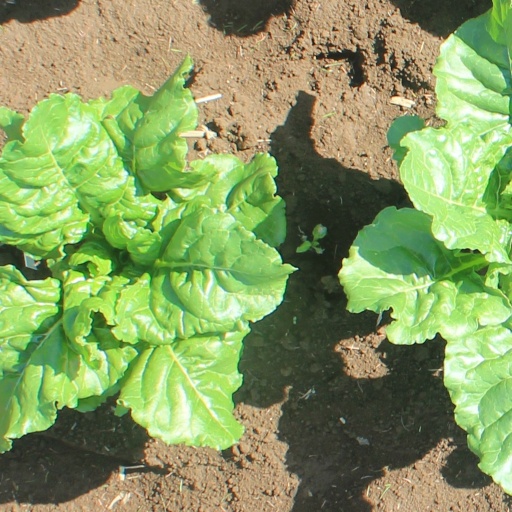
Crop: sugar beet